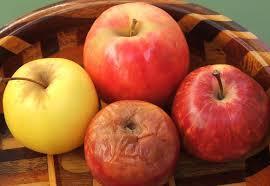
Label: apples